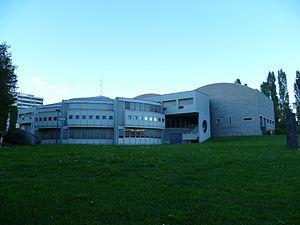
Archives cantonales vaudoises in Chavannes-près-Renens.
Richard Coudenhove-Kalergi né le 16 novembre 1894 à Tokyo au Japon et mort le 27 juillet 1972 à Schruns en Autriche, est un homme politique, essayiste, historien et philosophe d'origine austro-hongroise par son père et japonaise par sa mère, naturalisé Français. Il est l'un des premiers à avoir proposé un projet moderne d'Europe unie. Il peut être considéré, au sens large, comme l'un des « pères de l'Europe » dont il est un inspirateur et un militant important.
Cette liste présente les biens culturels d'importance nationale dans le canton de Vaud. Cette liste correspond à l'édition 2009 de l'Inventaire Suisse des biens culturels d'importance nationale pour le canton de Vaud. Il est trié par commune et inclus : 186 bâtiments séparés, 46 collections, 32 sites archéologiques et deux cas particuliers.